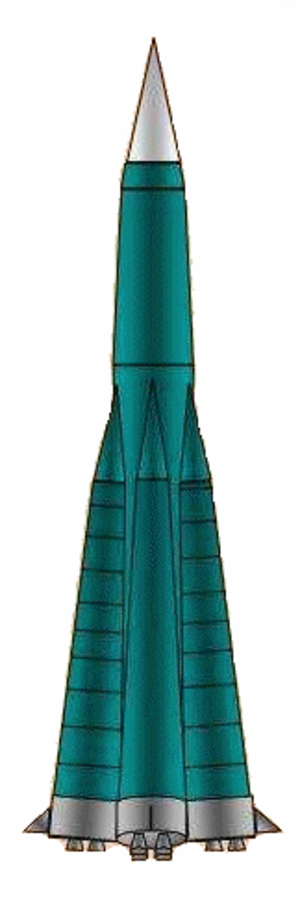
Fusée intercontinentale R-7, aussi connue à l'Ouest comme SS-6